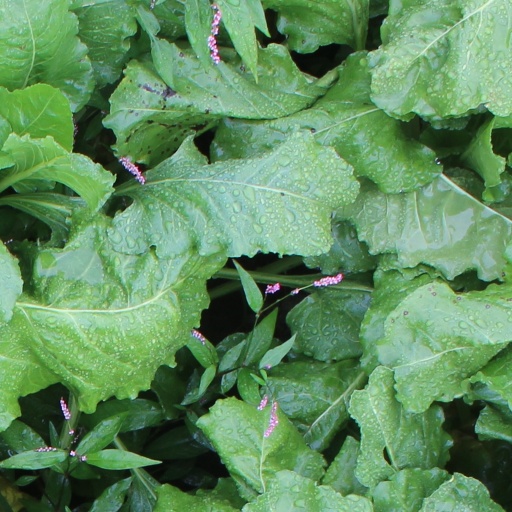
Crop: sugar beet